Bhitargarh

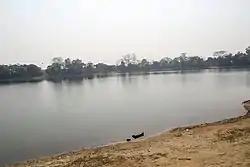
Maharaja Dighi where King Prithu committed suicide according to legend

Bhitargarh was a walled city state, the largest in the northern South Asia, and used to be the seat of King Prithu, popularly known as Maharaja. It used to be an independent city state with a sovereign government till the 13th century. Very little is known about its last sovereign, Prithu Raja, who was believed to have committed suicide because of his religion. There is a legend that Prithu Raja committed suicide along with his army at the Maharaja Dighi to protect their purity from being sullied by an invading force from the impure Kichok Tribe, which had attacked the city. The tribe is believed to be from present-day Cooch Behar District in India, located to the north of the city.